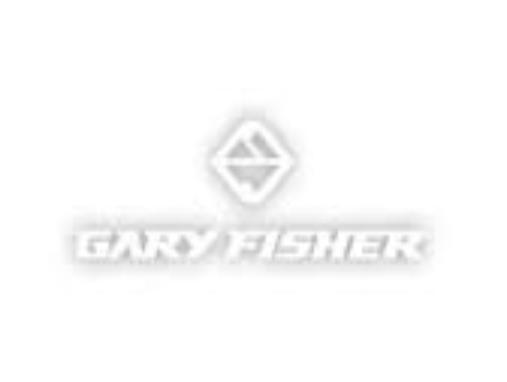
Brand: gary fisher
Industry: Transportation